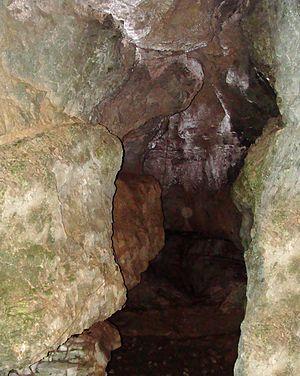
Abîme de Vigant, Borgo Vigant (commune de Nimis), Frioul-Vénétie julienne (Italie)
Le Cornappo est une rivière qui coule dans la région du Frioul-Vénétie Julienne, en Italie. C'est un affluent du Torre ou Ter et donc un sous-affluent du fleuve Isonzo ou Soča.